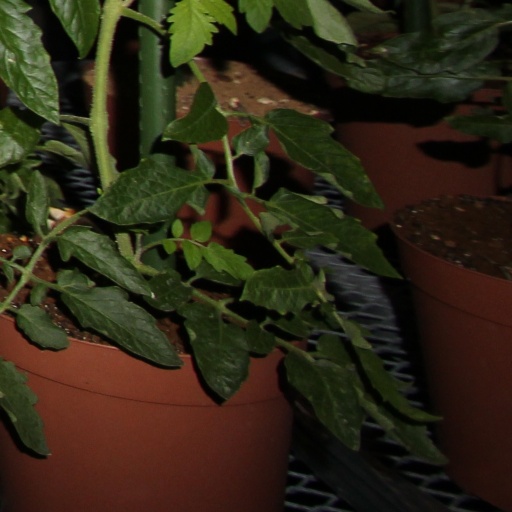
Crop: tomato